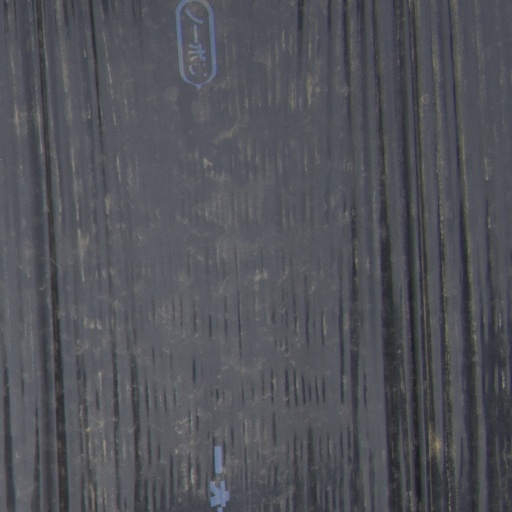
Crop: Jerusalem artichoke